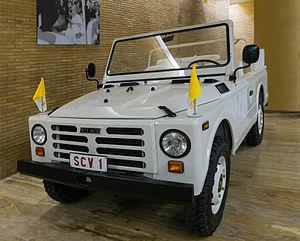
La ""Papamobile"" dans laquelle le saint Pape Jean-Paul II fut victime de la tentative d'assassinat perpétrée par Mehmet Ali Ağca le 13 mai 1981, place Saint-Pierre au Vatican. Musée des Carrosses, Cité du Vatican.
Les secrets de Fátima sont trois révélations, ou visions, qui auraient été adressées en 1917 par la Vierge Marie à Lúcia dos Santos et à ses cousins Jacinta et Francisco Marto dans la petite ville de Fátima au Portugal. Le terme des trois secrets de Fátima est régulièrement utilisé, mais il s'agit en fait des trois parties d'une unique révélation en date du 13 juillet 1917, révélation que la Vierge Marie aurait demandé de ne pas divulguer immédiatement. La Vierge Marie telle qu'elle serait apparue est généralement désignée sous le nom de Notre-Dame de Fátima.
Mehmet Ali Ağca, né le 9 janvier 1958 à Malatya en Turquie, est un ancien militant de l'extrême droite turque et le nᵒ 3 du stay-behind turc. Assassin d'un journaliste turc en 1979, il a tiré sur le pape Jean-Paul II sur la place Saint-Pierre de Rome, le 13 mai 1981.